Saukville, Wisconsin

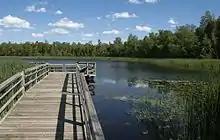
The boardwalk at the Cedarburg Bog extends into Mud Lake and provides opportunities for birdwatching.

The Village of Saukville maintains eight municipal parks with baseball and softball fields; basketball, tennis, and volleyball courts; football and soccer fields playgrounds; picnic shelters; and access to the Milwaukee River for fishing and canoeing. The village also facilitates youth baseball and softball leagues.